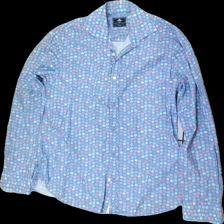
View: front
Type: Shirt
Category: Men
Brand: Not in the list
Brand text on label: N.Z.A
Colors: Multicolor, Blue, Red, Yellow
Material: 100% cotton
Pattern: Floral print
Cut: Regular
Size: S
Season: Spring
Price range: 100-150
Recommended usage: Reuse